Bow frog

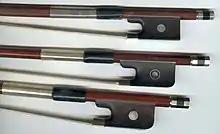
The frogs of a violin bow, viola bow and cello bow

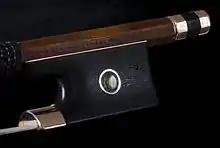
Close-up of frog of a violin bow (K. Gerhard Penzel)

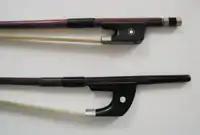
Frogs of the French and German double bass bows

The bow frog is the end part of a stringed musical instrument's bow that encloses the mechanism responsible for tightening and holding the bow hair ribbon. Most of the bow frogs used in today's classical bows are made of ebony; some synthetic bows have frogs made with materials that imitate ebony, while Baroque bows use frogs made with various woods.